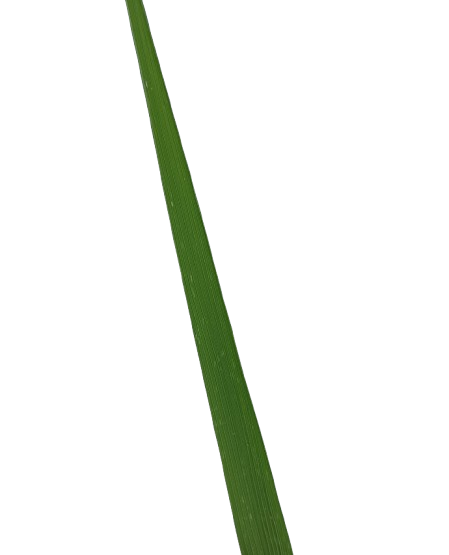
Label: Healthy